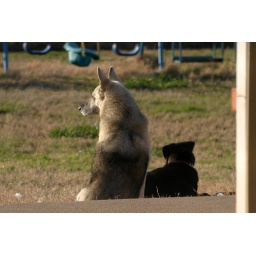
the girls watching over the backyard. shot through the back door with a very old 100-300 canon lens